Sapaei

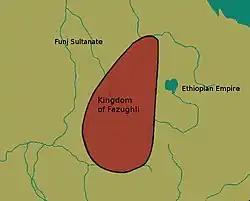
Estimation of the Kingdom of Fazughli, traditionally said to have been founded by Nubian refugees fleeing the fall of Alodia around 1500 CE

In the 10th century, the Arab geographer Ibn Hawqal recorded a vivid description of the Christian kingdom of Alwa (also known as Alodia), the southernmost of the three medieval Nubian kingdoms in the Nile Valley. Drawing on first-hand accounts from his travels and local informants, Ibn Hawqal depicted Alwa as a thriving and expansive state, more populous and wealthier than its northern counterpart, Muqurra (Makuria). With its capital at Soba, near modern-day Khartoum, Alwa was characterized by fertile agricultural land, prosperous villages, and a cohesive Christian polity. The longevity and stability of Alwan kingship is emphasized, with Ibn Hawqal detailing a dynastic succession from 'King' Karijawa, who had succeeded his father, to his nephew 'King' Kerit.